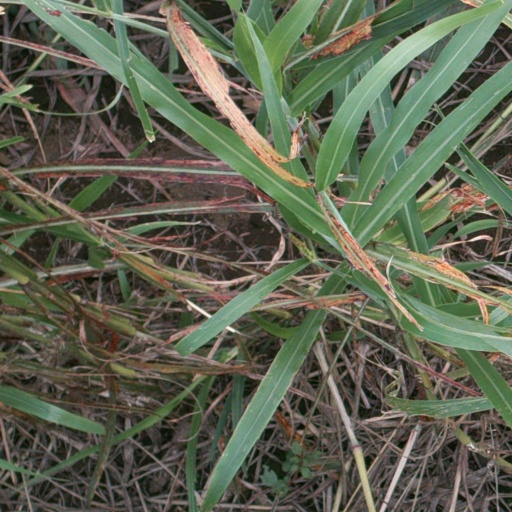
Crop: sorghum